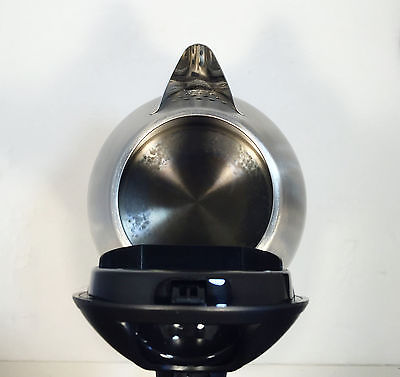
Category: kettle